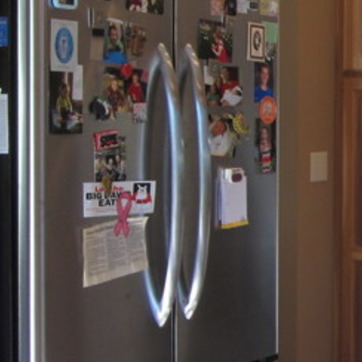
Material: metal